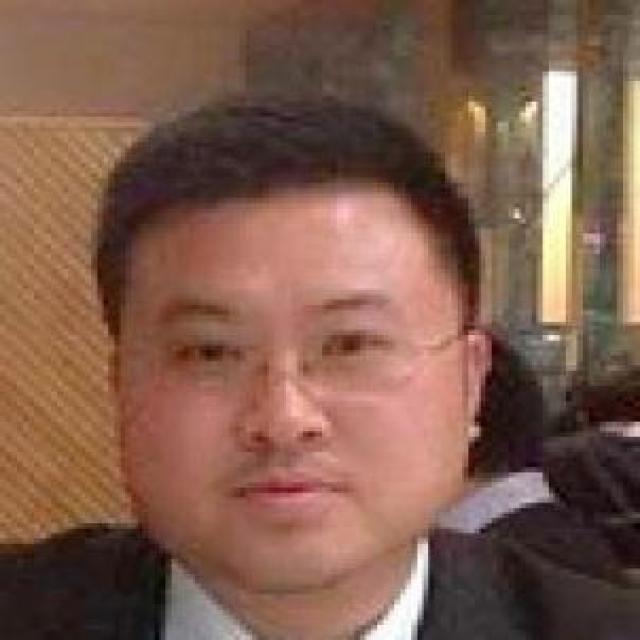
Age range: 21-44